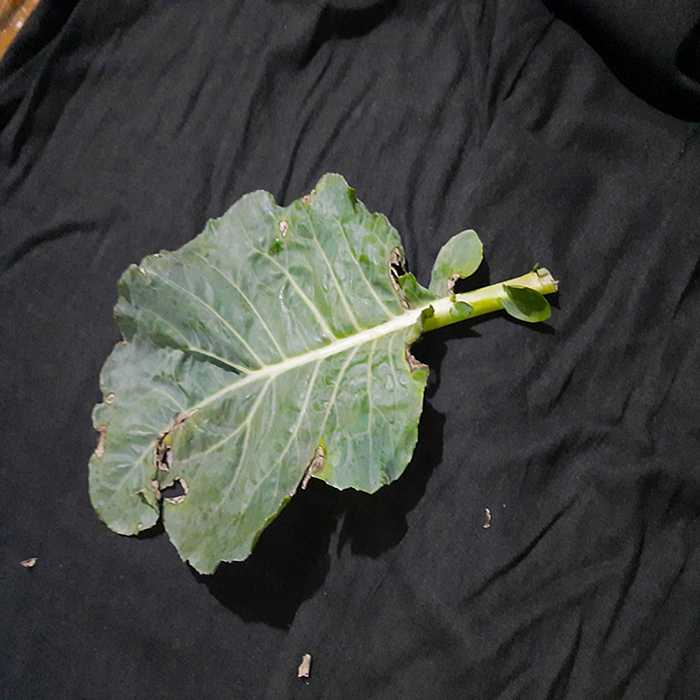
Plant: Cauliflower
Label: Downy mildew